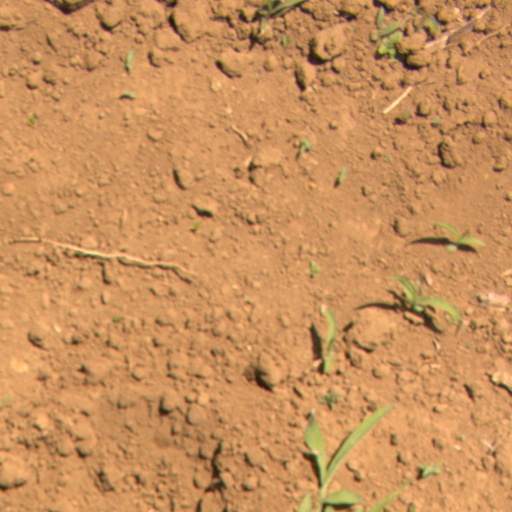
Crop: Jerusalem artichoke